Answer in natural language. How many DiningTables are visible in the scene? Choose between the following options: 6, 0, 5, 1 or 7
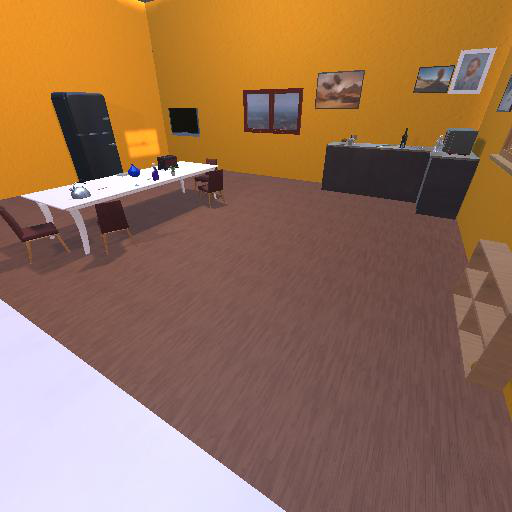
<answer>1</answer>